Marie Petit

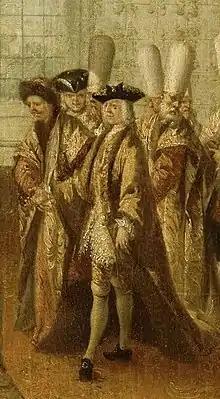

After meeting with the shah, she arrived at the court of Vakhtang VI, governor/king of Kartli in Safavid Georgia, in July 1707, and she was welcomed and stayed several months. The regent wrote to King Louis XIV, describing Petit positively and affirming her Catholic faith and diplomacy skills. According to contemporary critics, Persia and Georgia provided the environment for Petit to perform diplomatic actions while being respected by the local governments.